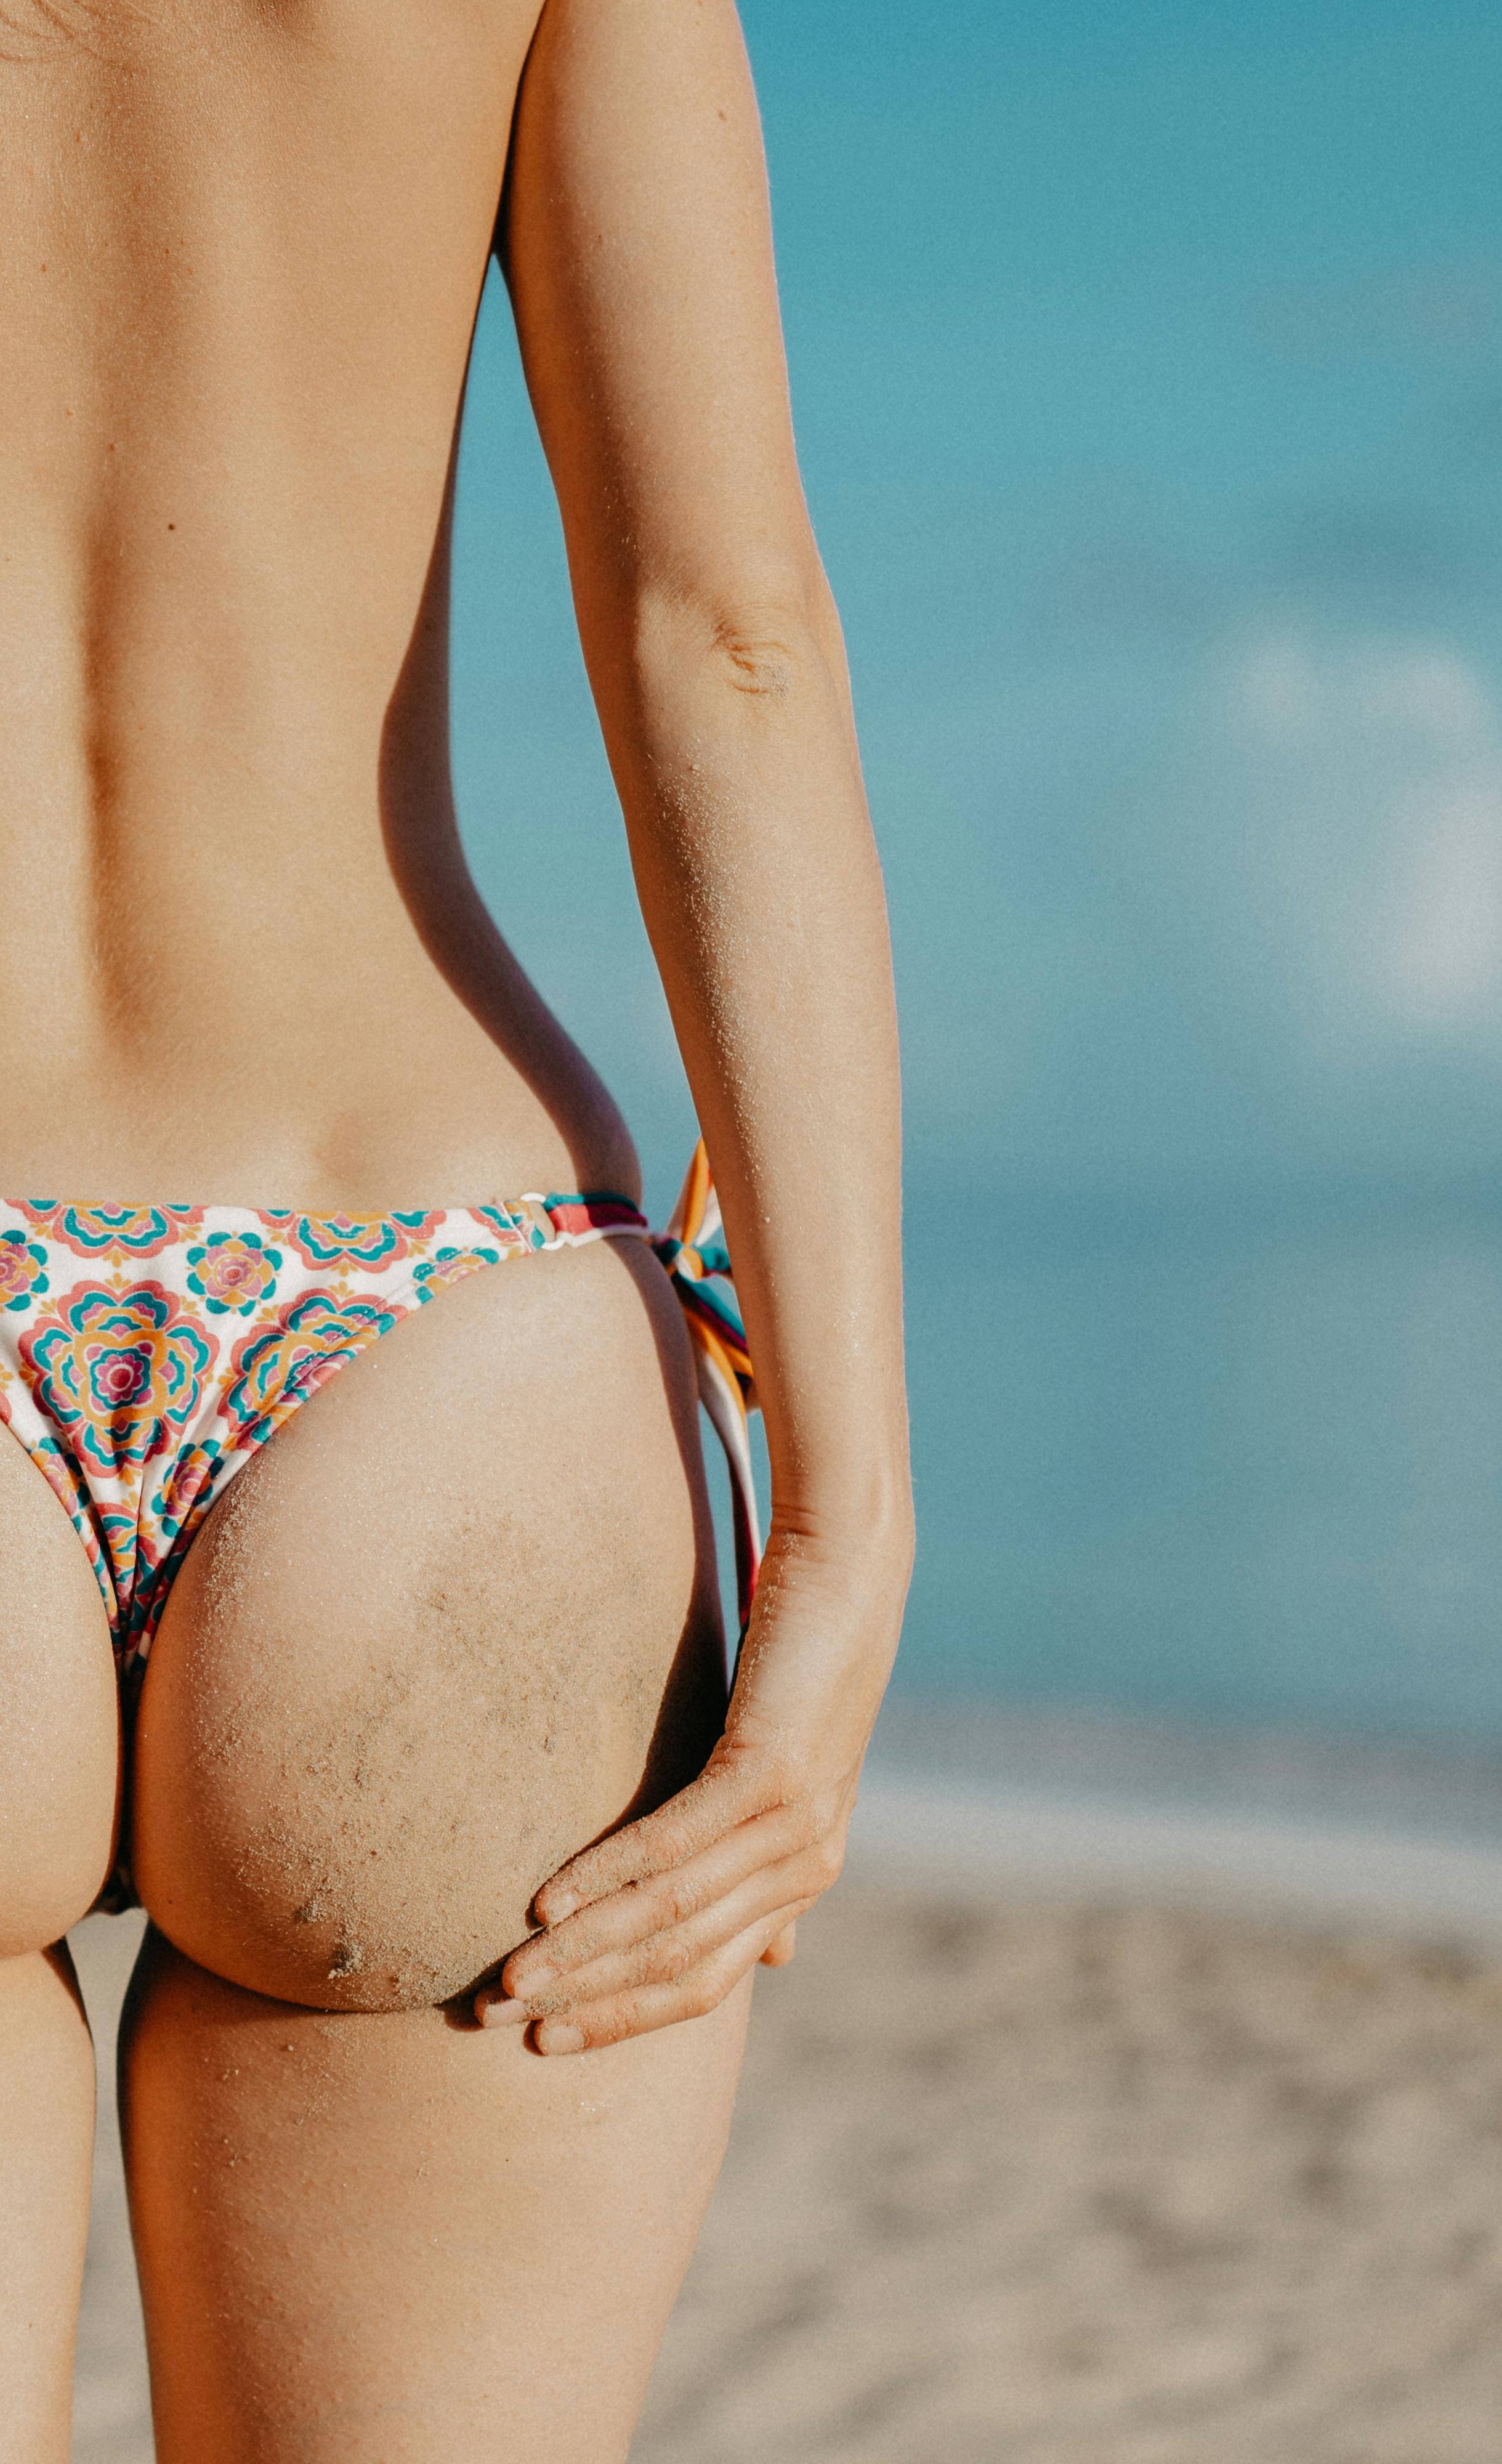
woman, swimsuit top, water, swimsuit bottom, leg, swimwear, azure, lingerie top, brassiere, undergarment, lingerie, thigh, underpants, briefs, waist, summer, abdomen, chest, bikini, beach, long hair, human leg, trunk, navel, swim brief, electric blue, leisure, sky, sun tanning, brown hair, knee, vacation, pattern, art model, model, ocean